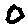
Label: 0